Tropeognathus

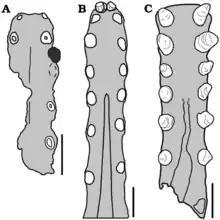
Palate of "Tropeognathus" (B) compared to the palates of "Ferrodraco" (A) and "Siroccopteryx" (C), all of them are in occlusal view

In 1987, Wellnhofer assigned "Tropeognathus" to a Tropeognathidae. This concept was not adopted by other workers; several researchers place "Tropeognathus mesembrinus" in the Anhangueridae, along with "Anhanguera", while other cladistic analyses place "Tropeognathus" within the Ornithocheiridae as a basal member, meaning that it was more closely related to "Ornithocheirus" than "Anhanguera". This concept is mostly used by the European colleagues, who prefer to use the Ornithocheiridae as the most inclusive group rather than the Anhangueridae. A topology made by Andres and Myers in 2013 placed "Tropeognathus" within the family Ornithocheiridae in a more basal position than "Ornithocheirus", and the family itself is placed within the more inclusive clade Ornithocheirae. However, many subsequent analyses made in 2019 and 2020 have recovered "Tropeognathus" within the family Anhangueridae, with a specific one by Borja Holgado and Rodrigo Pêgas in 2020, placing "Tropeognathus" more specifically within the subfamily Tropeognathinae, sister taxon to "Siroccopteryx".